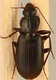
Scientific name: Calathus advena
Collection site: Rocky Mountains NEON (RMNP), plot RMNP_012